Szentendre

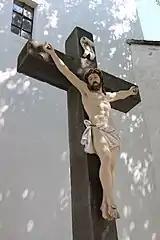
Crucifix near St. John the Baptist Parish Church, in Szentendre

Szentendre has been the home of generations of Hungarian artists since the early 20th century. Szentendre Artists' Colony worked in the northern part of the town.